Zheng Saisai

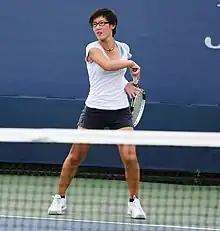
Zheng at the 2010 US Open

Zheng began playing on the ITF Women's Circuit in June 2008, at the age of 14, where, at the $25k Qian Shan, she lost in the first round of qualifying against fellow Chinese Zhou Xiao. Her first main-draw appearance happened next year, at a $10k event in Jiangmen in February. In July 2009, she played her first ITF singles final and also win the trophy, at the $10k Shenzhen, after defeating Sabina Sharipova in the final. On the same tournament, she also made her doubles debut, but lost in the first round. In July 2010, she won her first ITF doubles title at the $10k Hefei, alongside Tian Ran. She won one singles title, at the $10k Taipei in October 2010.